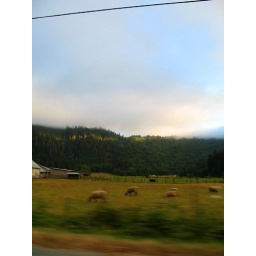
sheep in field